Cole Howard (voice actor)

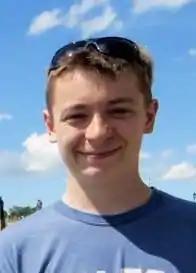

Cole Howard is a Canadian voice actor currently living in Vancouver, British Columbia. He voices for films, commercials, anime, cartoons, and video games. He was the voice lead in "Bob's Broken Sleigh". He is also known for his performances as Kosuke Ueki from "The Law of Ueki", Van Yamano from "Little Battlers Experience" Lief from "Deltora Quest", and Takumi Tokiha from "My-HiME".